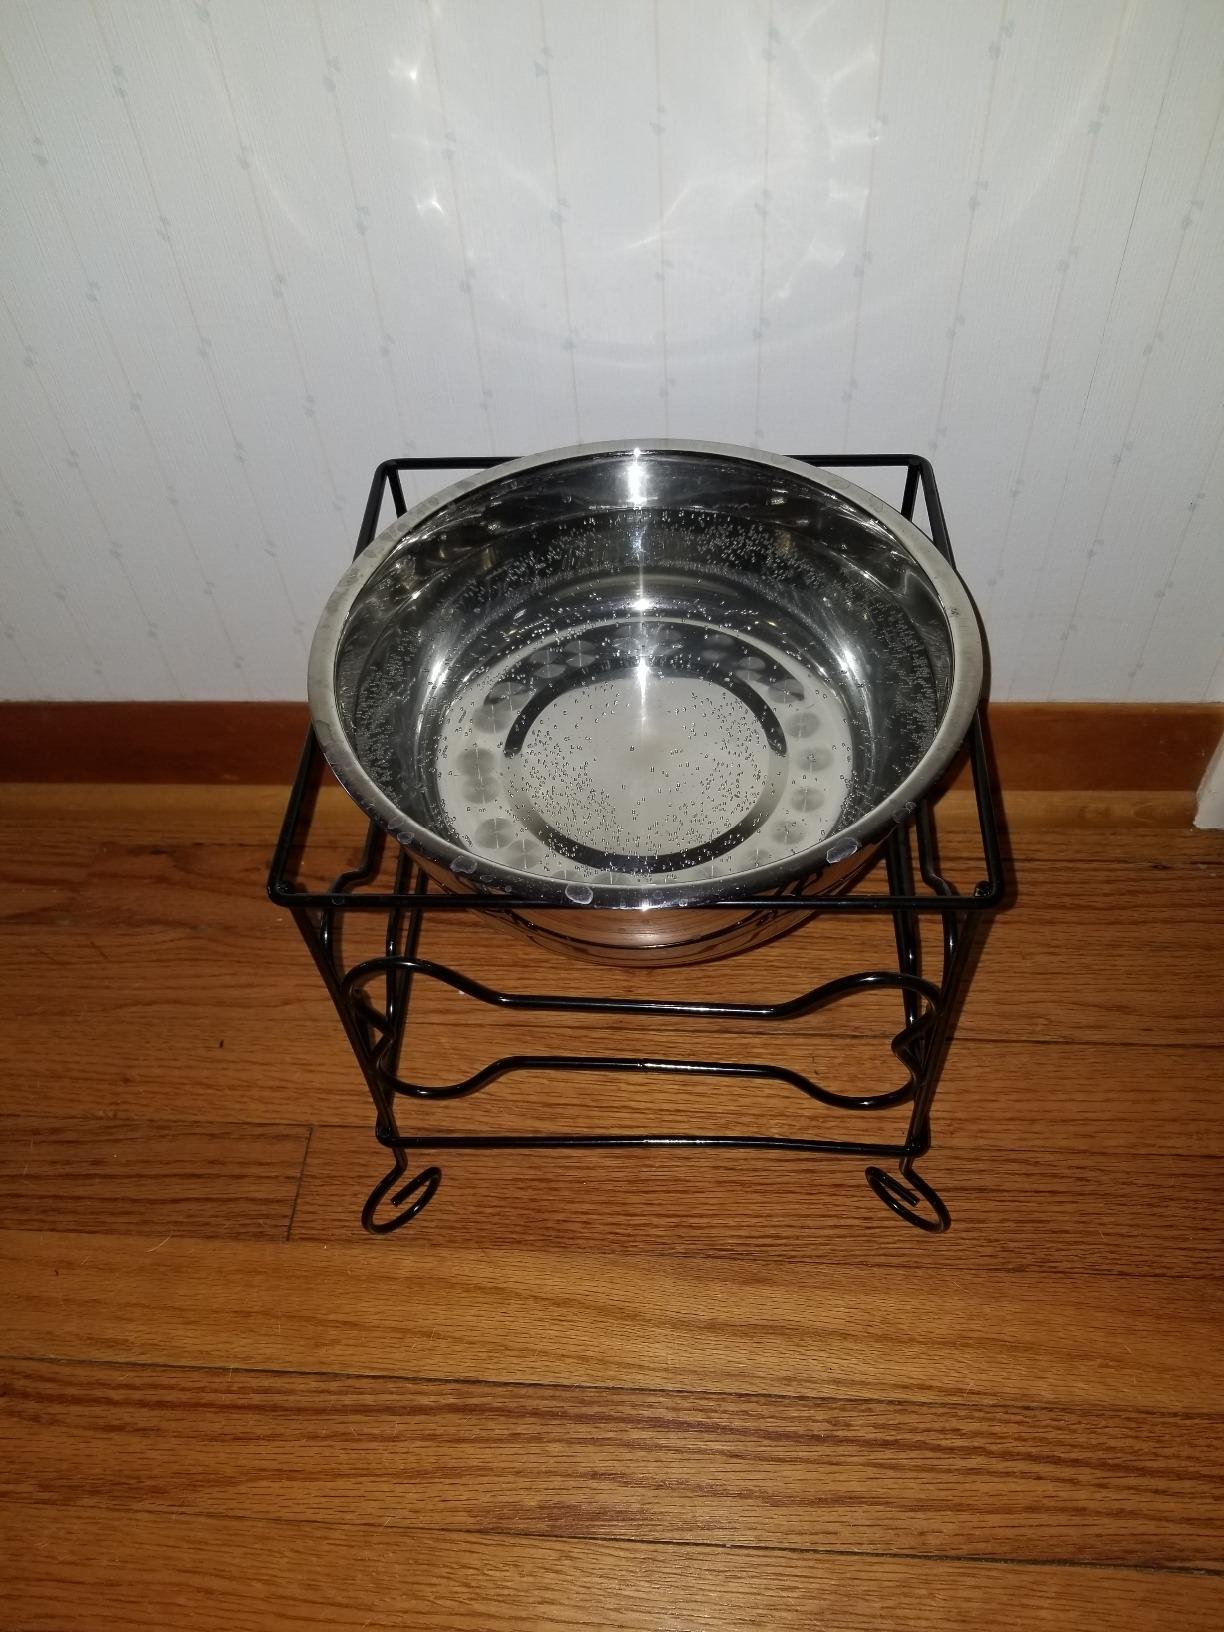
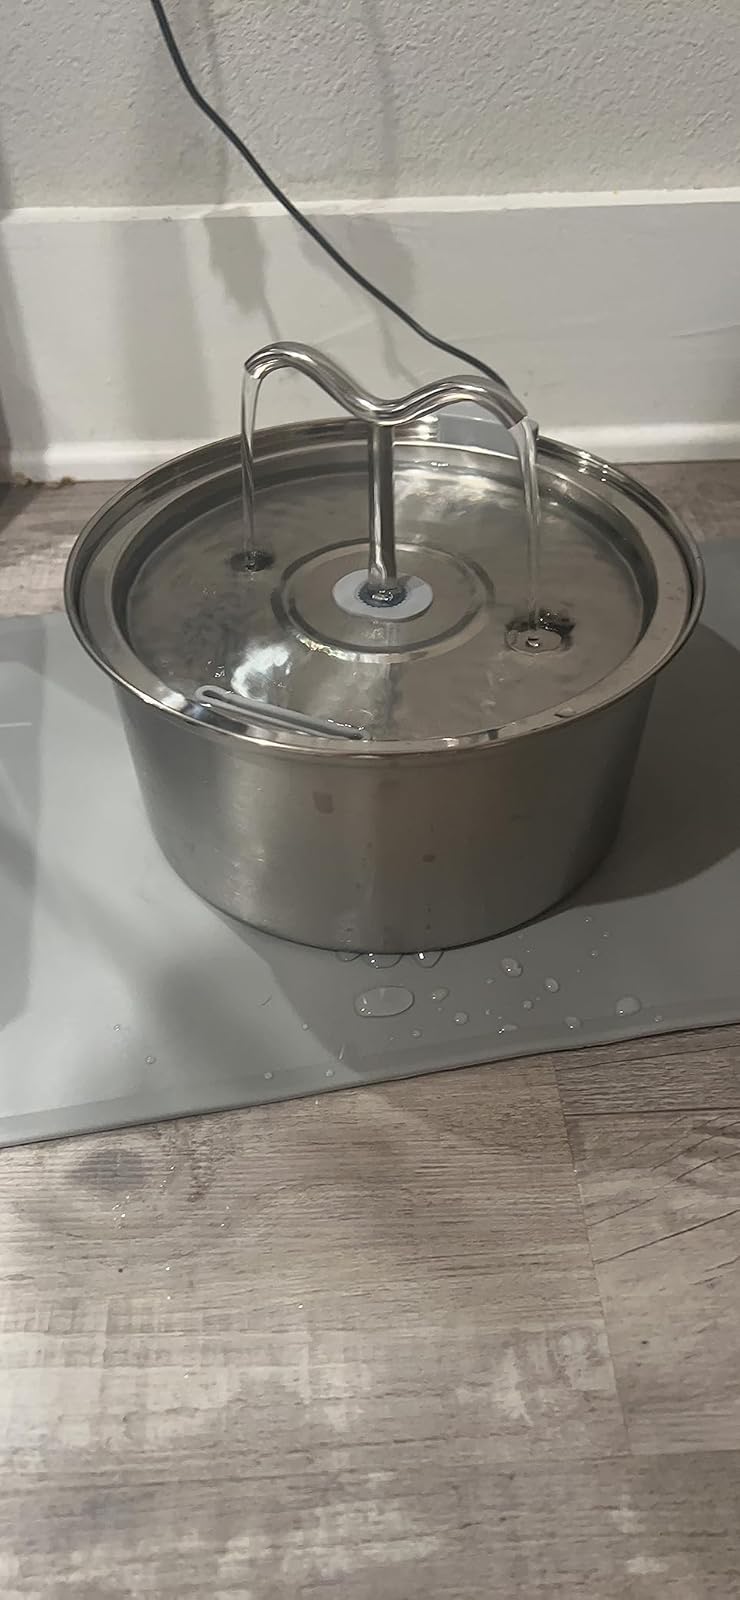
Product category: items_bowl
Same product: no